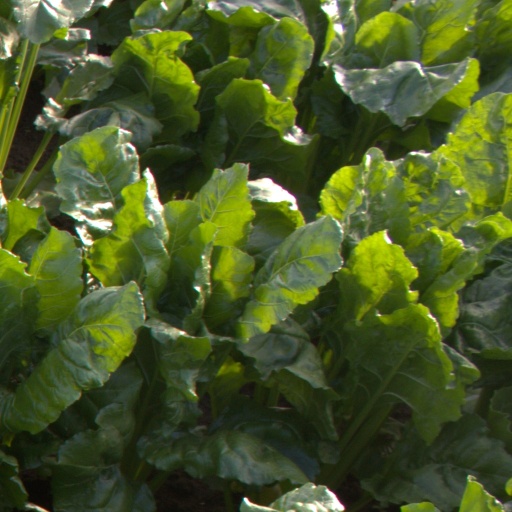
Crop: sugar beet